Ford Falcon (Australia)

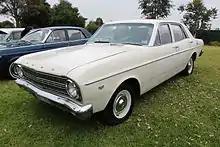
XR Falcon sedan

The marketing focus on the Falcon's relationship with the Mustang's design appeal led to Ford introducing a Falcon GT variant of the XR in 1967, featuring a version of the 289 in (4.7 L) Windsor V8 engine, sourced from the Ford Mustang. The GT marked the beginning of the Australian muscle car. All of the original XR GTs were painted in the colour "GT gold", except for eight that were "Gallaher Silver" and another five that were "Russet Bronze", "Sultan Maroon", "Polar White", "Avis White" and "Ivy Green". The non-gold GTs, while having the same specifications, are the rarest of the early Australian muscle cars.